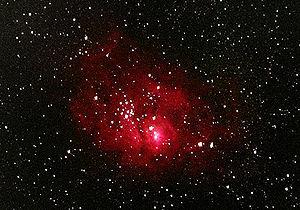
M8 ou NGC 6523 ou la nébuleuse de la Lagune est une nébuleuse diffuse située dans le Sagittaire visible à l'œil nu sous de bonnes conditions.